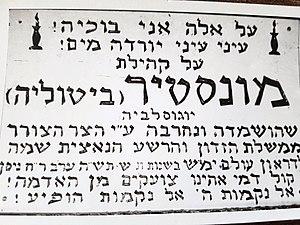
La présence de Juifs à Bitola ou Monastir remonte à l'Antiquité ; la ville a ainsi abrité l'une des plus anciennes communautés juives de Macédoine jusqu'à la Seconde guerre mondiale.
Bitola est une municipalité et une ville du sud-ouest de la Macédoine du Nord. La municipalité comptait 93 585 habitants en 2002 et couvre 422 km². La ville en elle-même comptait alors 74 550 habitants, le reste de la population étant réparti dans les villages alentour.